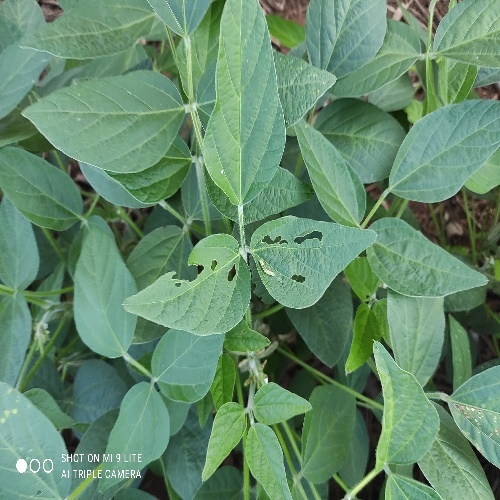
Label: Caterpillar